Physical Jerks

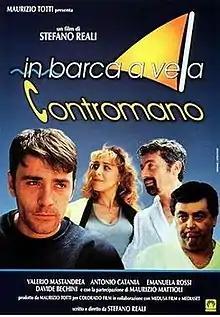

Physical Jerks is a 1997 Italian comedy film directed by Stefano Reali. It is an adaptation of a semi-autobiographical comedy play by the same Reali.